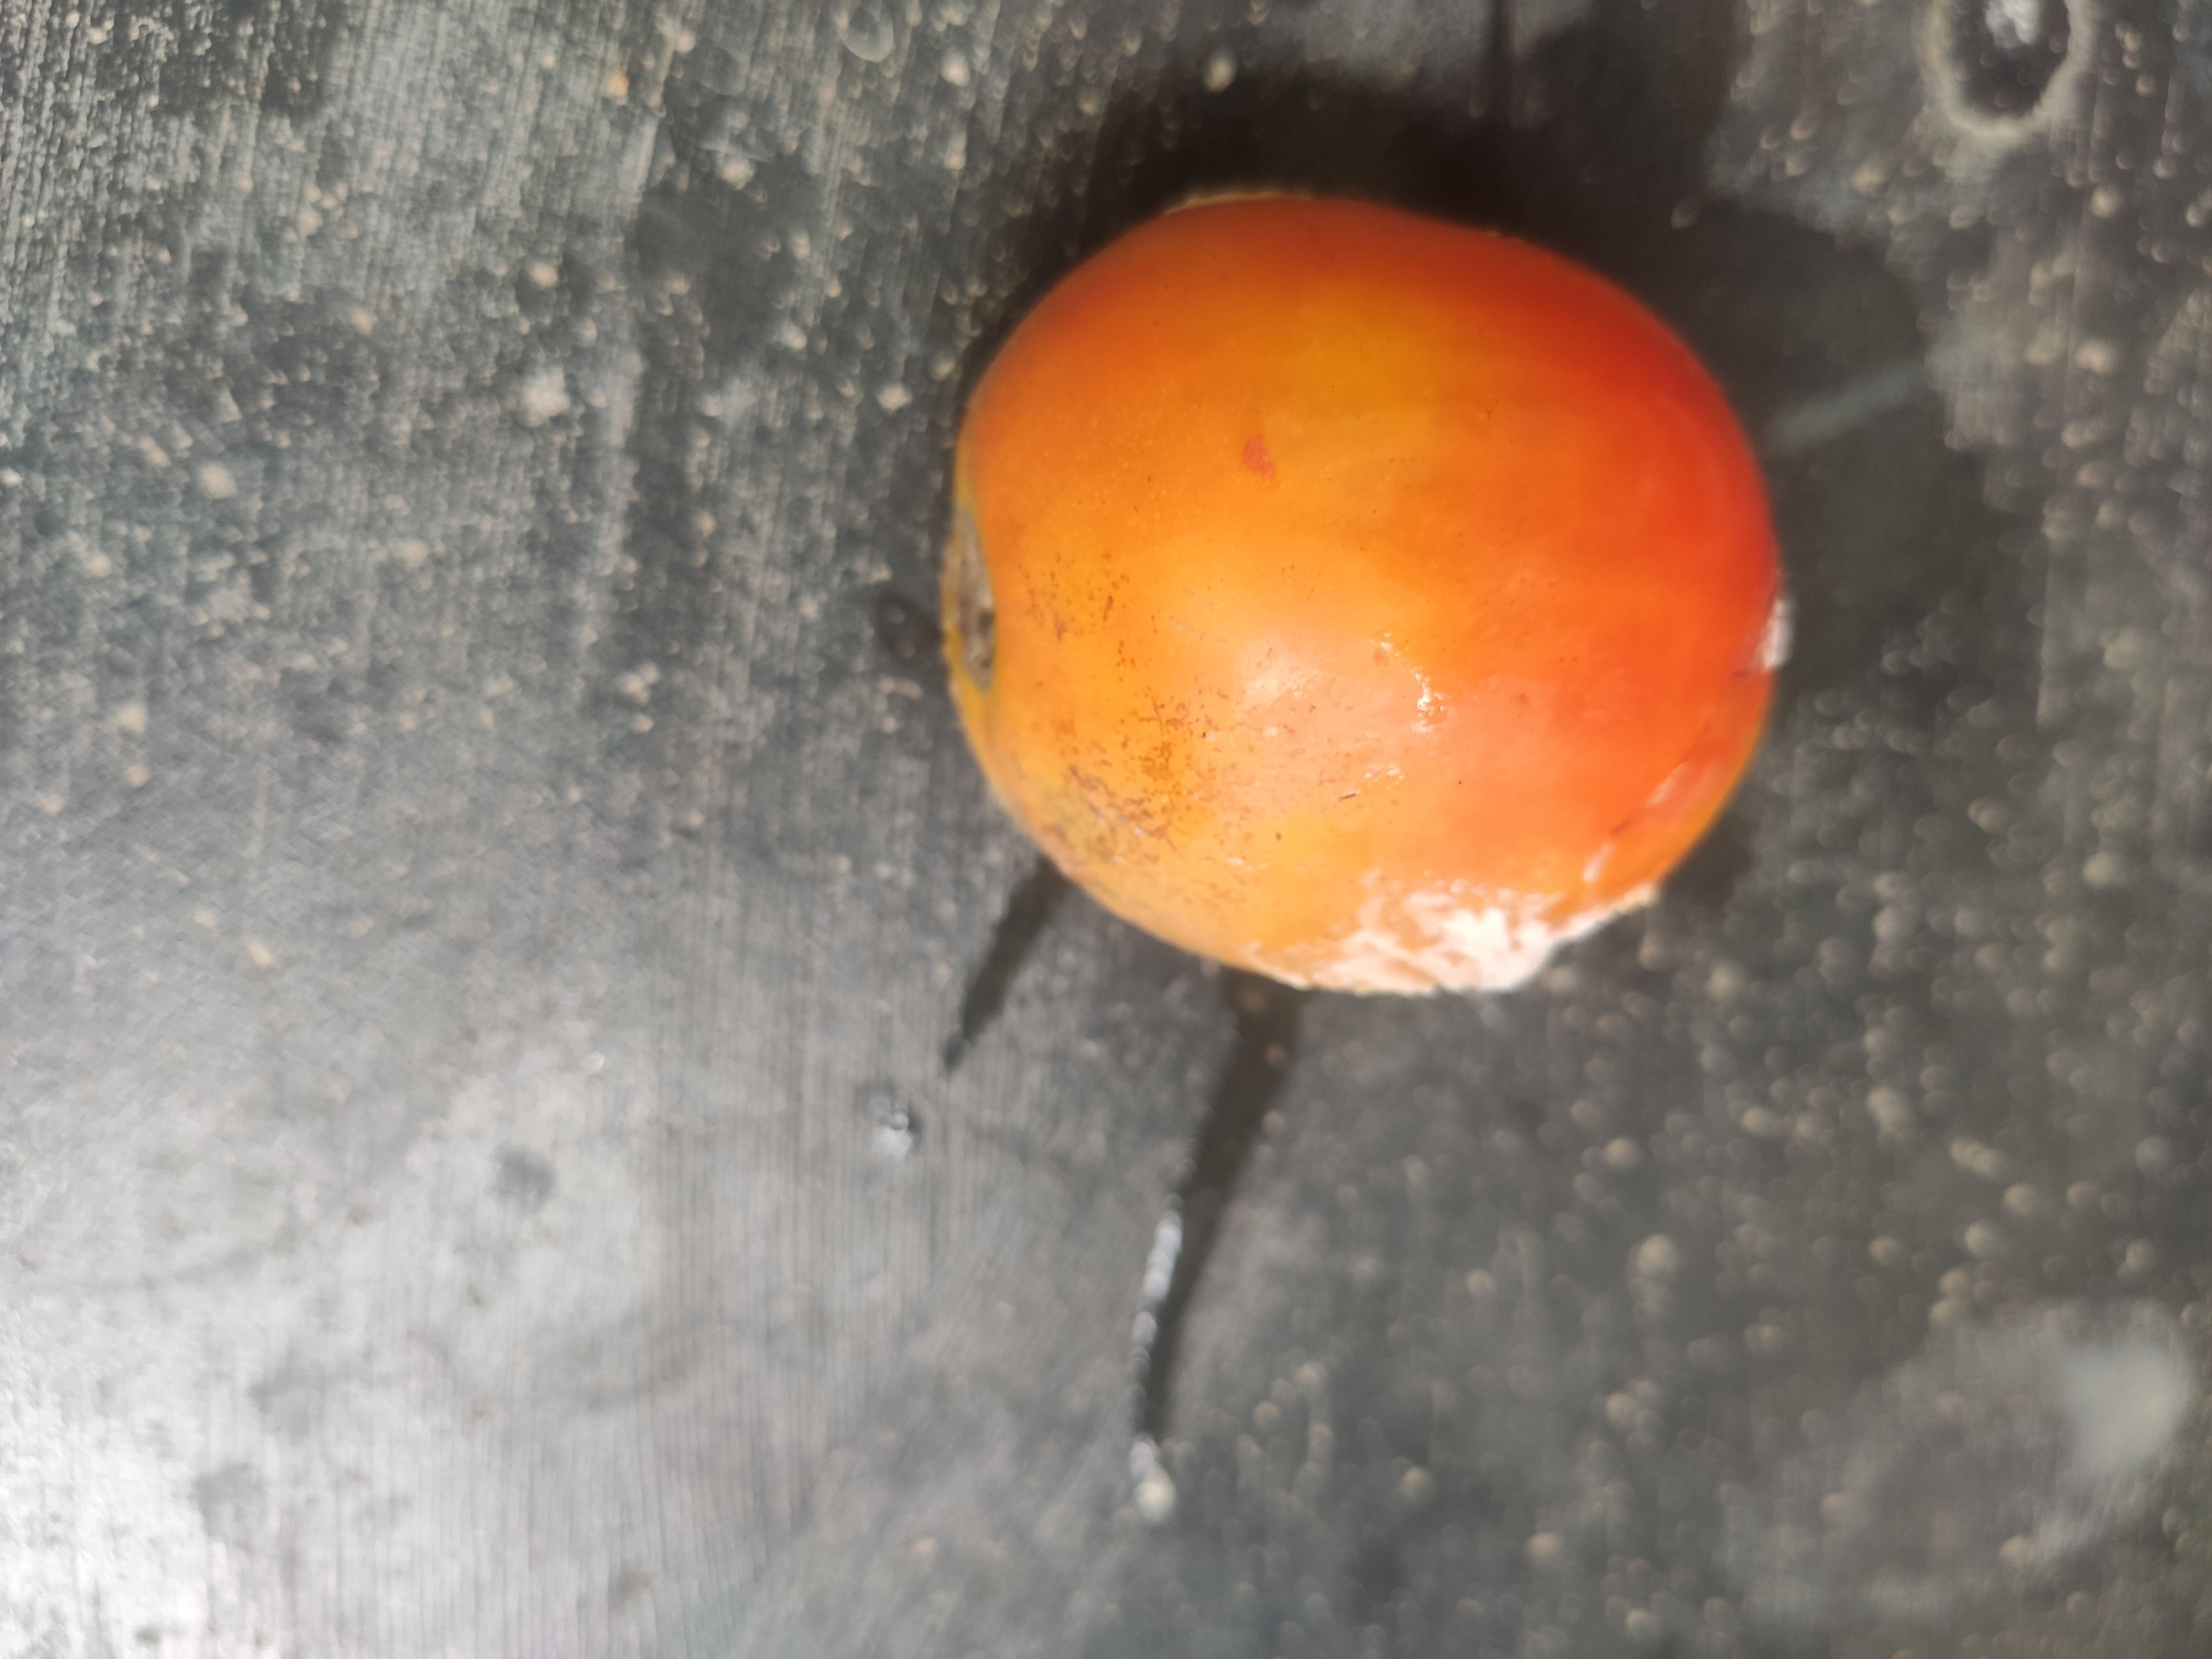
Fruit: tomatoes
Grade: 2nd-grade